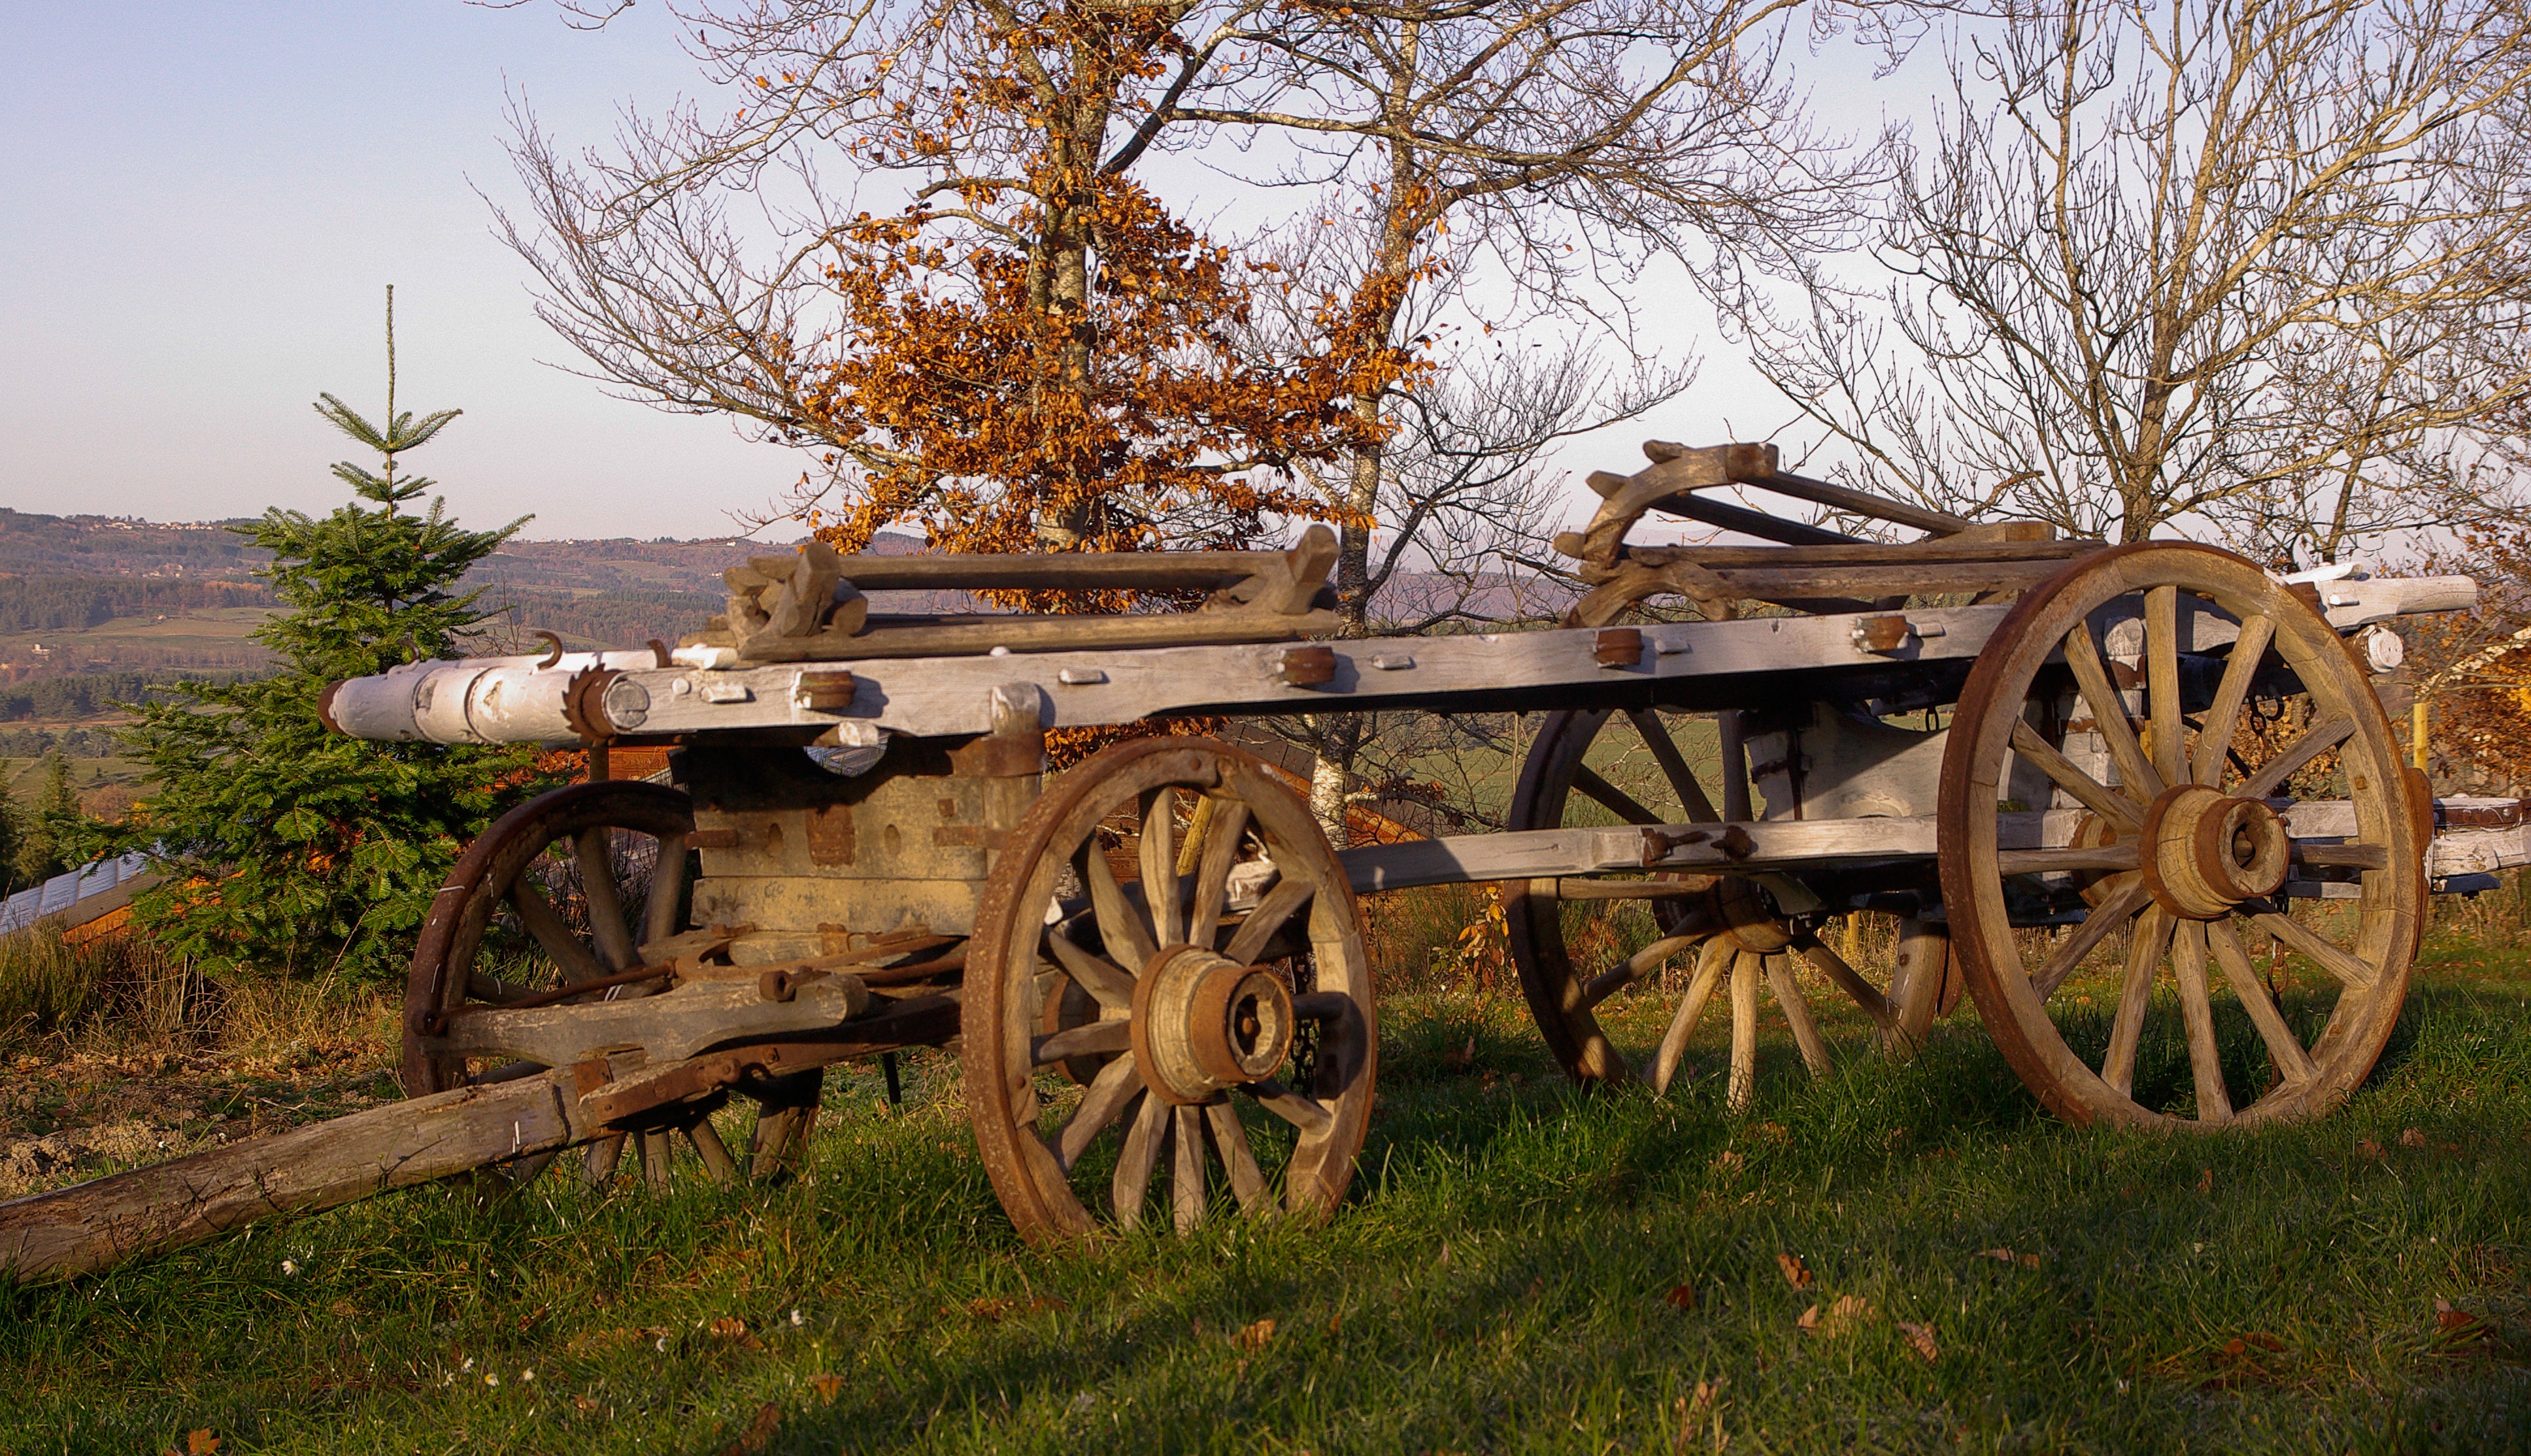
cart, transport, france, vehicle, agriculture, weapon, farmer, carriage, steam engine, cannon, land vehicle, horse and buggy